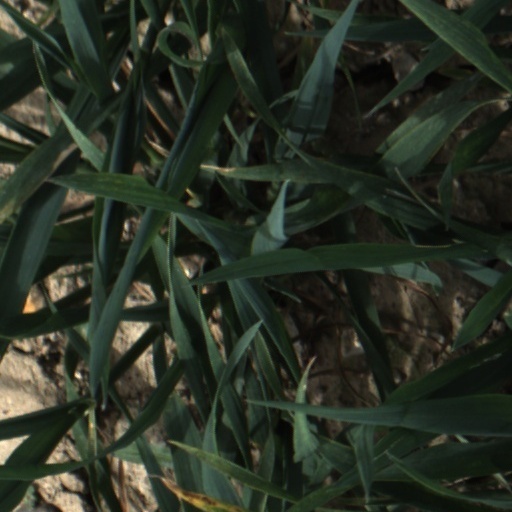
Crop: wheat